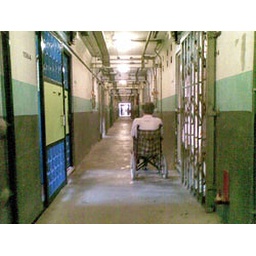
In the mornig, an old man sitting on his wheel chair enjoying his moment in the corridor.